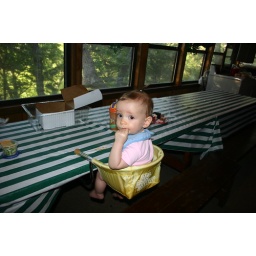
Mandy and Missy used this cute little chair as little girls....it sure works good in a pinch!